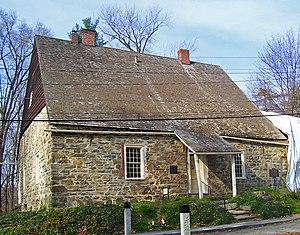
Les Franco-Américains sont des citoyens des États-Unis ayant une ascendance française, ancienne ou récente. L'expression englobe les personnes ayant des ascendants originaires de Nouvelle-France, de Haute et Basse-Louisiane, ou des colonies françaises des Caraïbes.
New Paltz est une municipalité américaine du comté d'Ulster dans l'État de New York. Lors du recensement de 2010, sa population est de 14 003 habitants, dont 6 818 dans le village de New Paltz.